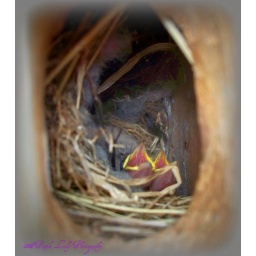
These little guys are in a bird house in my front yard.